Talgarth

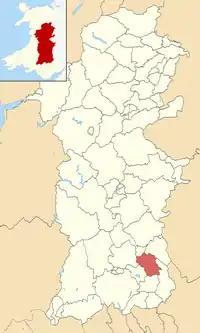
Talgarth ward (and community) location

The Talgarth ward elects a county councillor to Powys County Council. Since May 2004 it had been represented by Liberal Democrat councillor, William Powell (who also sits on the Town Council). He was re-elected unopposed in 2008 and 2012. Powell was also an elected Assembly Member of the National Assembly for Wales from 2011 to 2016.